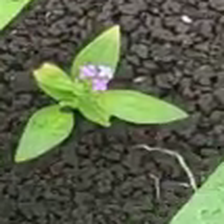
Weed species: Lamber_Quarter_plant(Chenopodium )